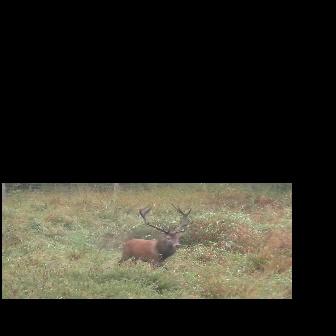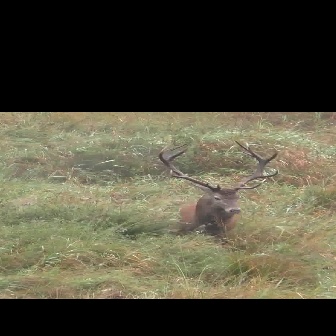
  Please identify the target specified by the bounding box [113,201,193,281] in the first image and locate it in the second image. Return the coordinates in [x_min,y_min,x_max,y_max] format.
Answer: [157,140,278,261]